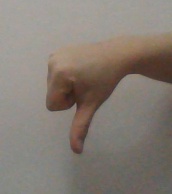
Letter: waw